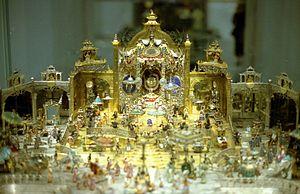
Grünes Gewölbe est le nom allemand du musée renfermant la plus importante collection de trésors en Europe, fondée en 1723 par le prince-électeur de Saxe Frédéric Auguste II, dit Auguste le Fort. Il est maintenant situé dans le château de la Résidence de Dresde en Saxe et fait partie des Collections nationales de Dresde.
Johann Melchior Dinglinger, né le 26 décembre 1664 à Biberach an der Riß et mort le 6 mars 1731 à Dresde, est un orfèvre à la cour du prince électeur Auguste II de Pologne.